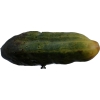
Label: cucumber